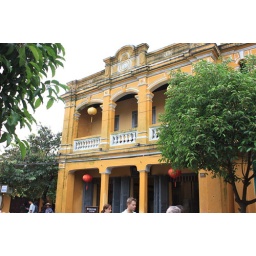
One of a street of similar buildings in Hoi An, World Heritage site in Viet Nam.